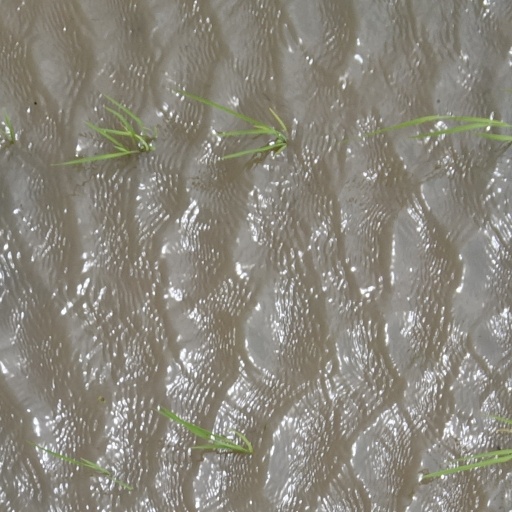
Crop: rice